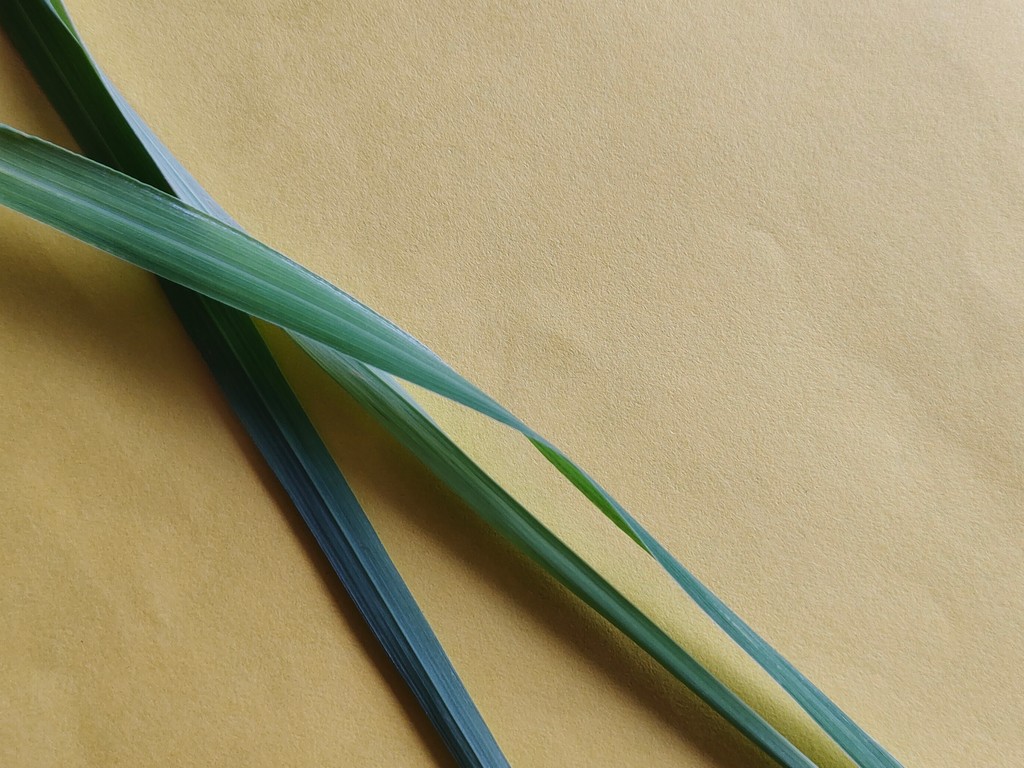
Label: Healthy